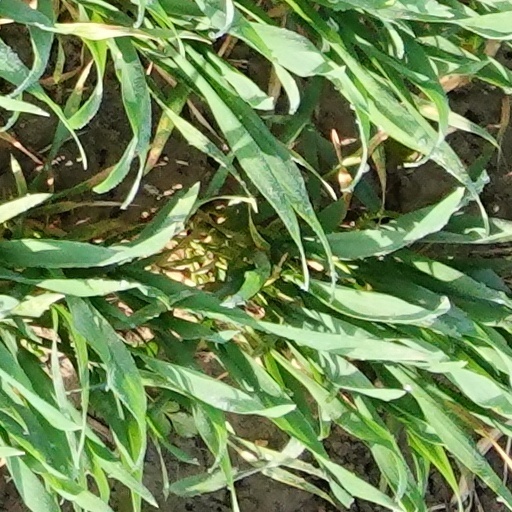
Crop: wheat